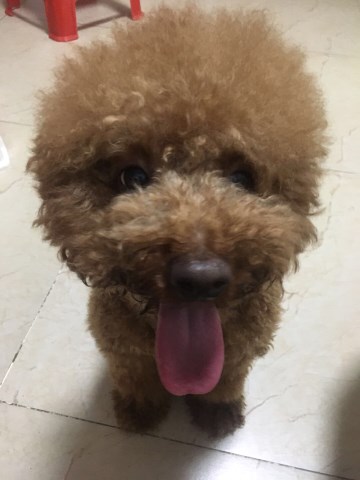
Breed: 7449-n000128-teddy